Jane Barker

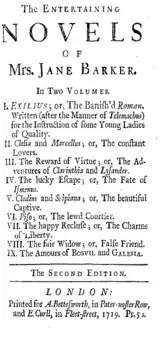
"The Entertaining Novels of Mrs. Jane Barker"

Originally printed in 1713 and revised and reprinted in 1719, "Love Intrigues" was the first installment in what came to be known as the "Galesia Trilogy". It has been suggested that Bosvil's character was based heavily on a man whom Barker knew well. King suggests that the original edition of the novel in 1713 was not meant for publication because major revisions were made before it was reprinted, with a new title, in 1719. "Love Intrigues" was the first novel that Barker published, though probably without her permission, with Edmund Curll. Curll published some of her later works. It was suspected that Curll probably added the term "Amours" to the title for better commercial appeal.